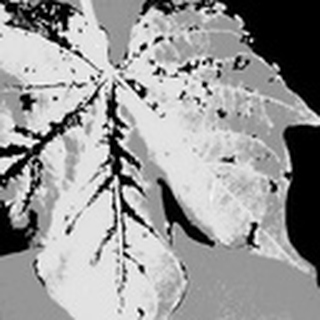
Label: cotton_bacterial_blight